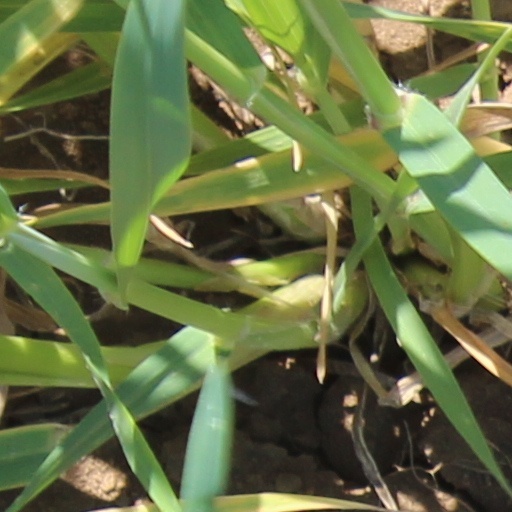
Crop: wheat